Jacobo Árbenz

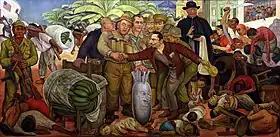
"Gloriosa <a href="https%3A//puntocritico.com/ausajpuntocritico/2020/09/06/gloriosa-victoria/">victoria

The relationship between Árbenz and the United Fruit Company has been described by historians as a "critical turning point in US dominance in the hemisphere". The United Fruit Company, formed in 1899, had major holdings of land and railroads across Central America, which it used to support its business of exporting bananas. By 1930, it had been the largest landowner and employer in Guatemala for several years. In return for the company's support, Ubico signed a contract with it that included a 99-year lease to massive tracts of land, and exemptions from virtually all taxes. Ubico asked the company to pay its workers only 50 cents a day, to prevent other workers from demanding higher wages. The company also virtually owned Puerto Barrios, Guatemala's only port to the Atlantic Ocean. By 1950, the company's annual profits were 65million USdollars, twice the revenue of the Guatemalan government.